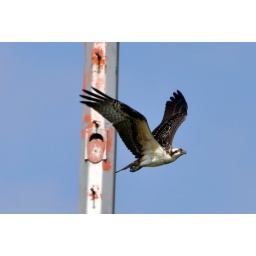
Osprey (Pandion Haliaetus) flying near light tower upon which its nest sits.